Double or Nothing (2023)

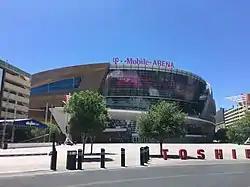
The event was held at the T-Mobile Arena in the Las Vegas suburb of Paradise, Nevada for the second consecutive year.

Double or Nothing is considered All Elite Wrestling's (AEW) marquee event, having first been held in 2019, which was the promotion's first professional wrestling event and first pay-per-view (PPV) produced. It is held annually in May during Memorial Day weekend and is one of AEW's "Big Four" PPVs, which includes All Out, Full Gear, and Revolution, their four biggest domestic shows produced quarterly. The event's name is a reference to its Las Vegas theme and it is traditionally held in the Las Vegas area in Paradise, Nevada. Exceptions from this norm occurred in 2020 and 2021 due to COVID-19 pandemic restrictions that were in place at the time, but they maintained the Vegas theme.